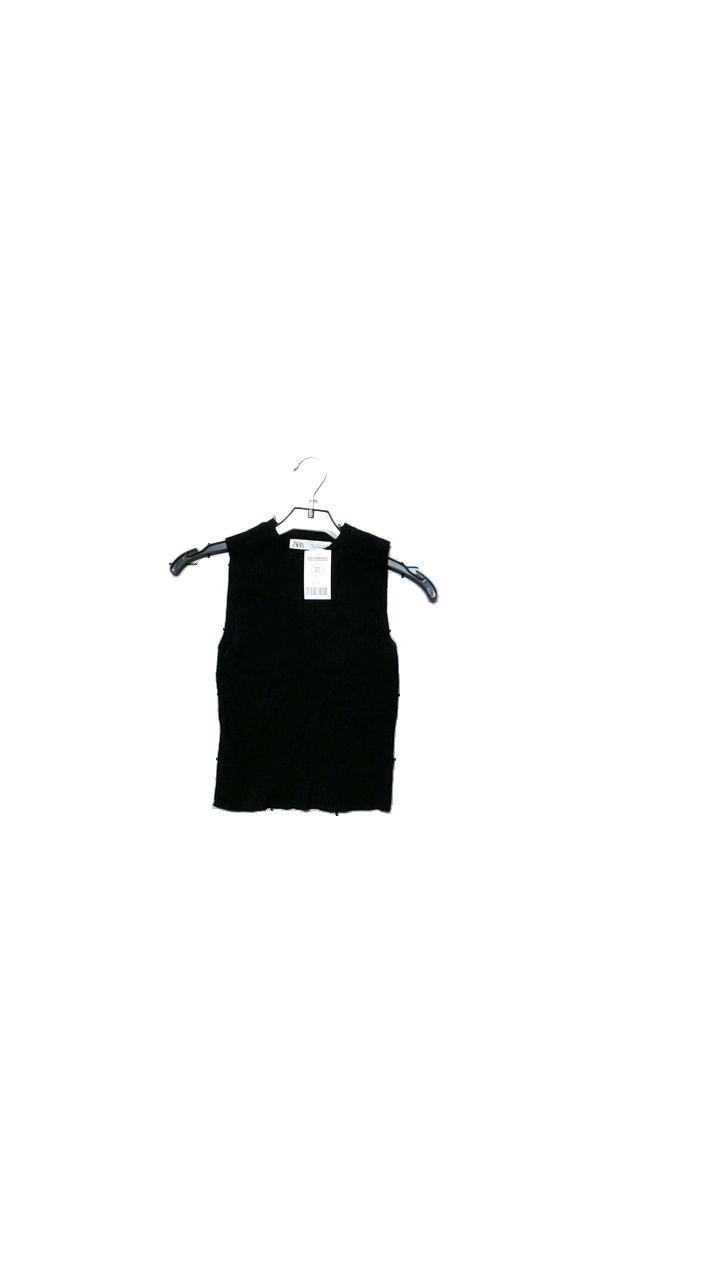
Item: Tank Top (Ladies)
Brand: Zara
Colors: Black
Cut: Regular
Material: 68% Viskose 32% Polyamid
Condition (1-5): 4
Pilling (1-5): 5
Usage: Reuse
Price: <50